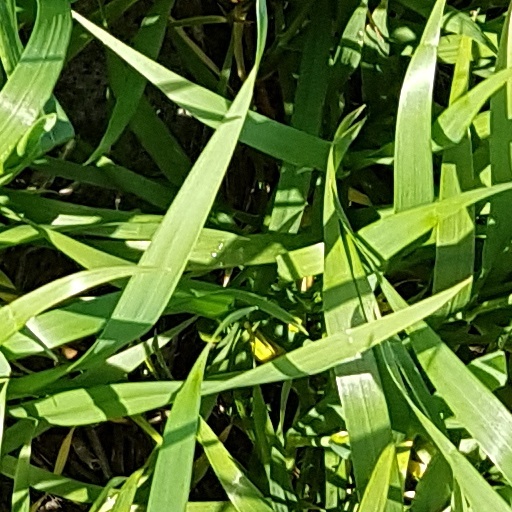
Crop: wheat